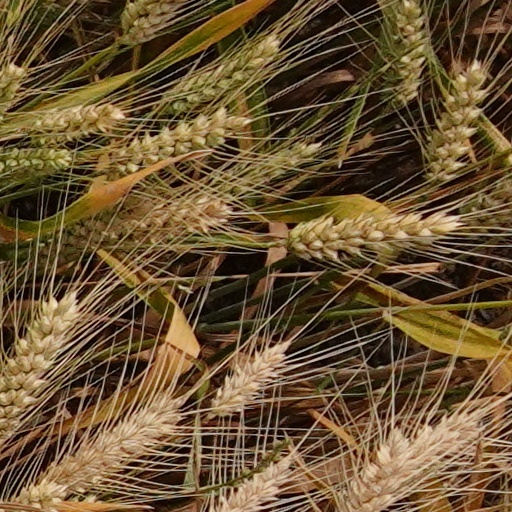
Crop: wheat